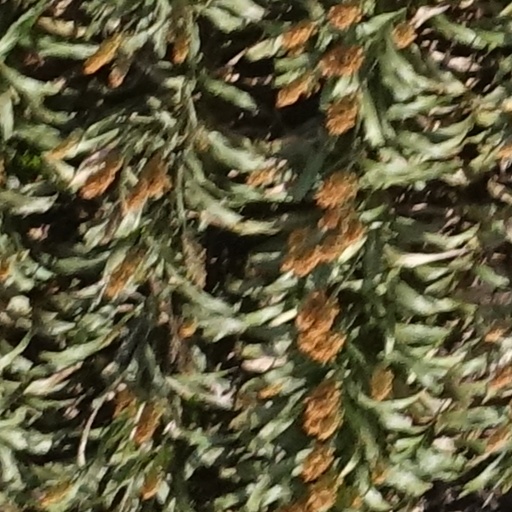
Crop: sorghum